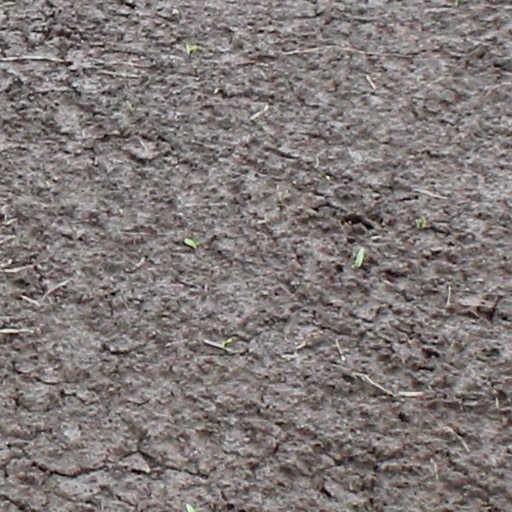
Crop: wheat